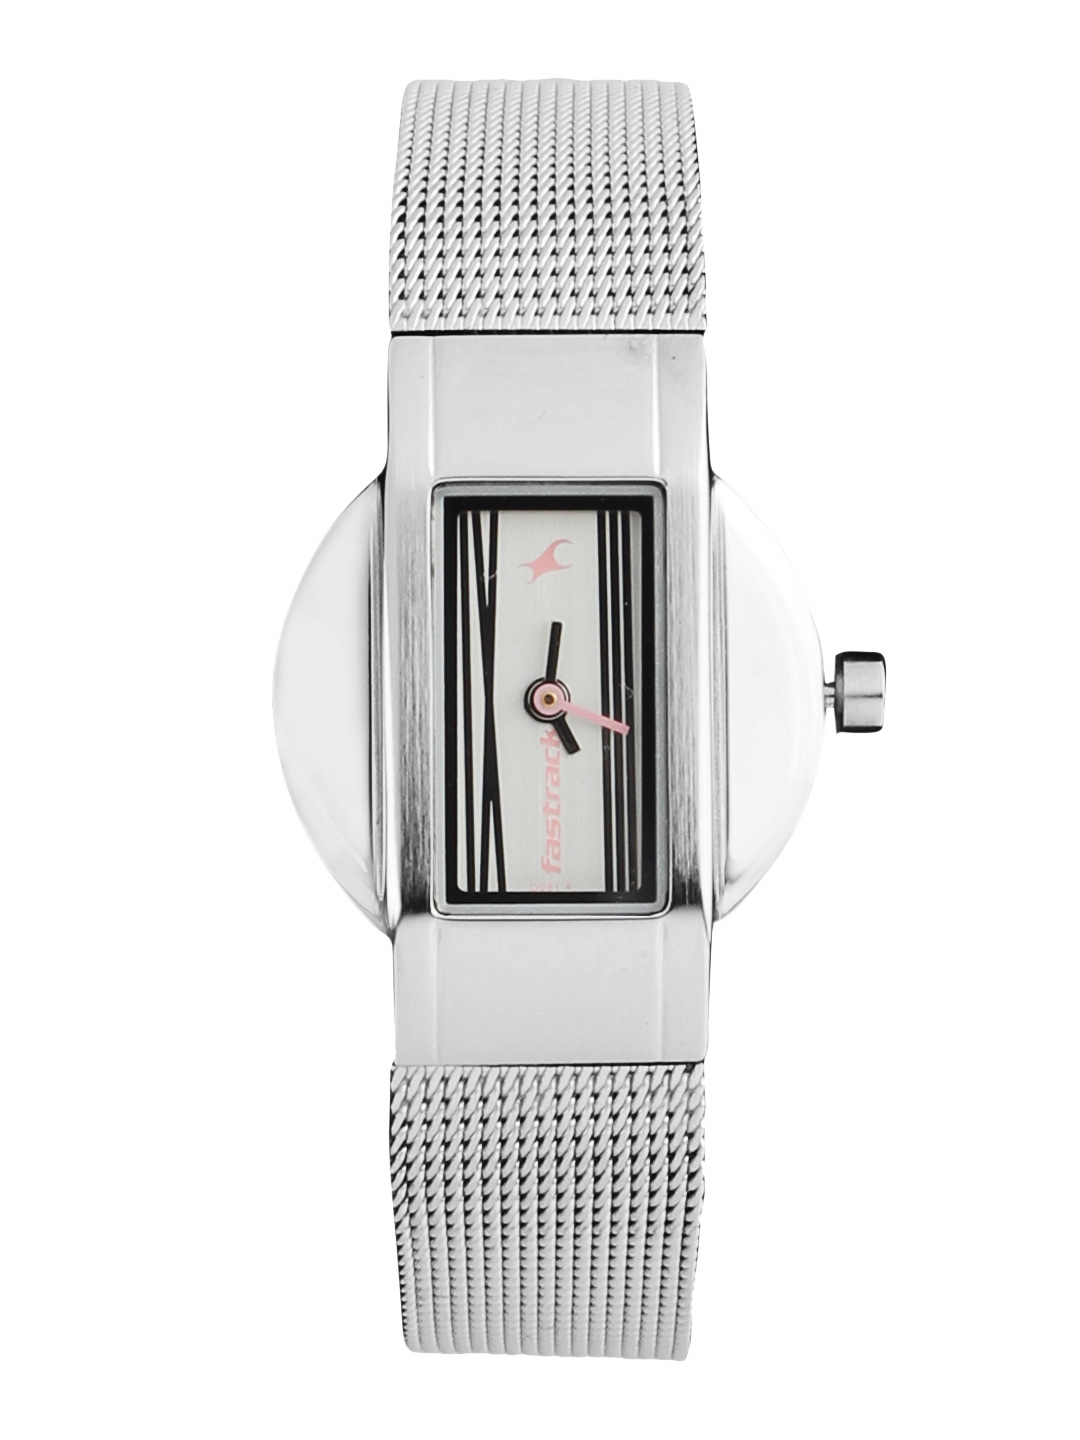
Fastrack Men Steel Watch
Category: Accessories / Watches / Watches
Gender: Men
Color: Steel
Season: Winter 2016
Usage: Casual